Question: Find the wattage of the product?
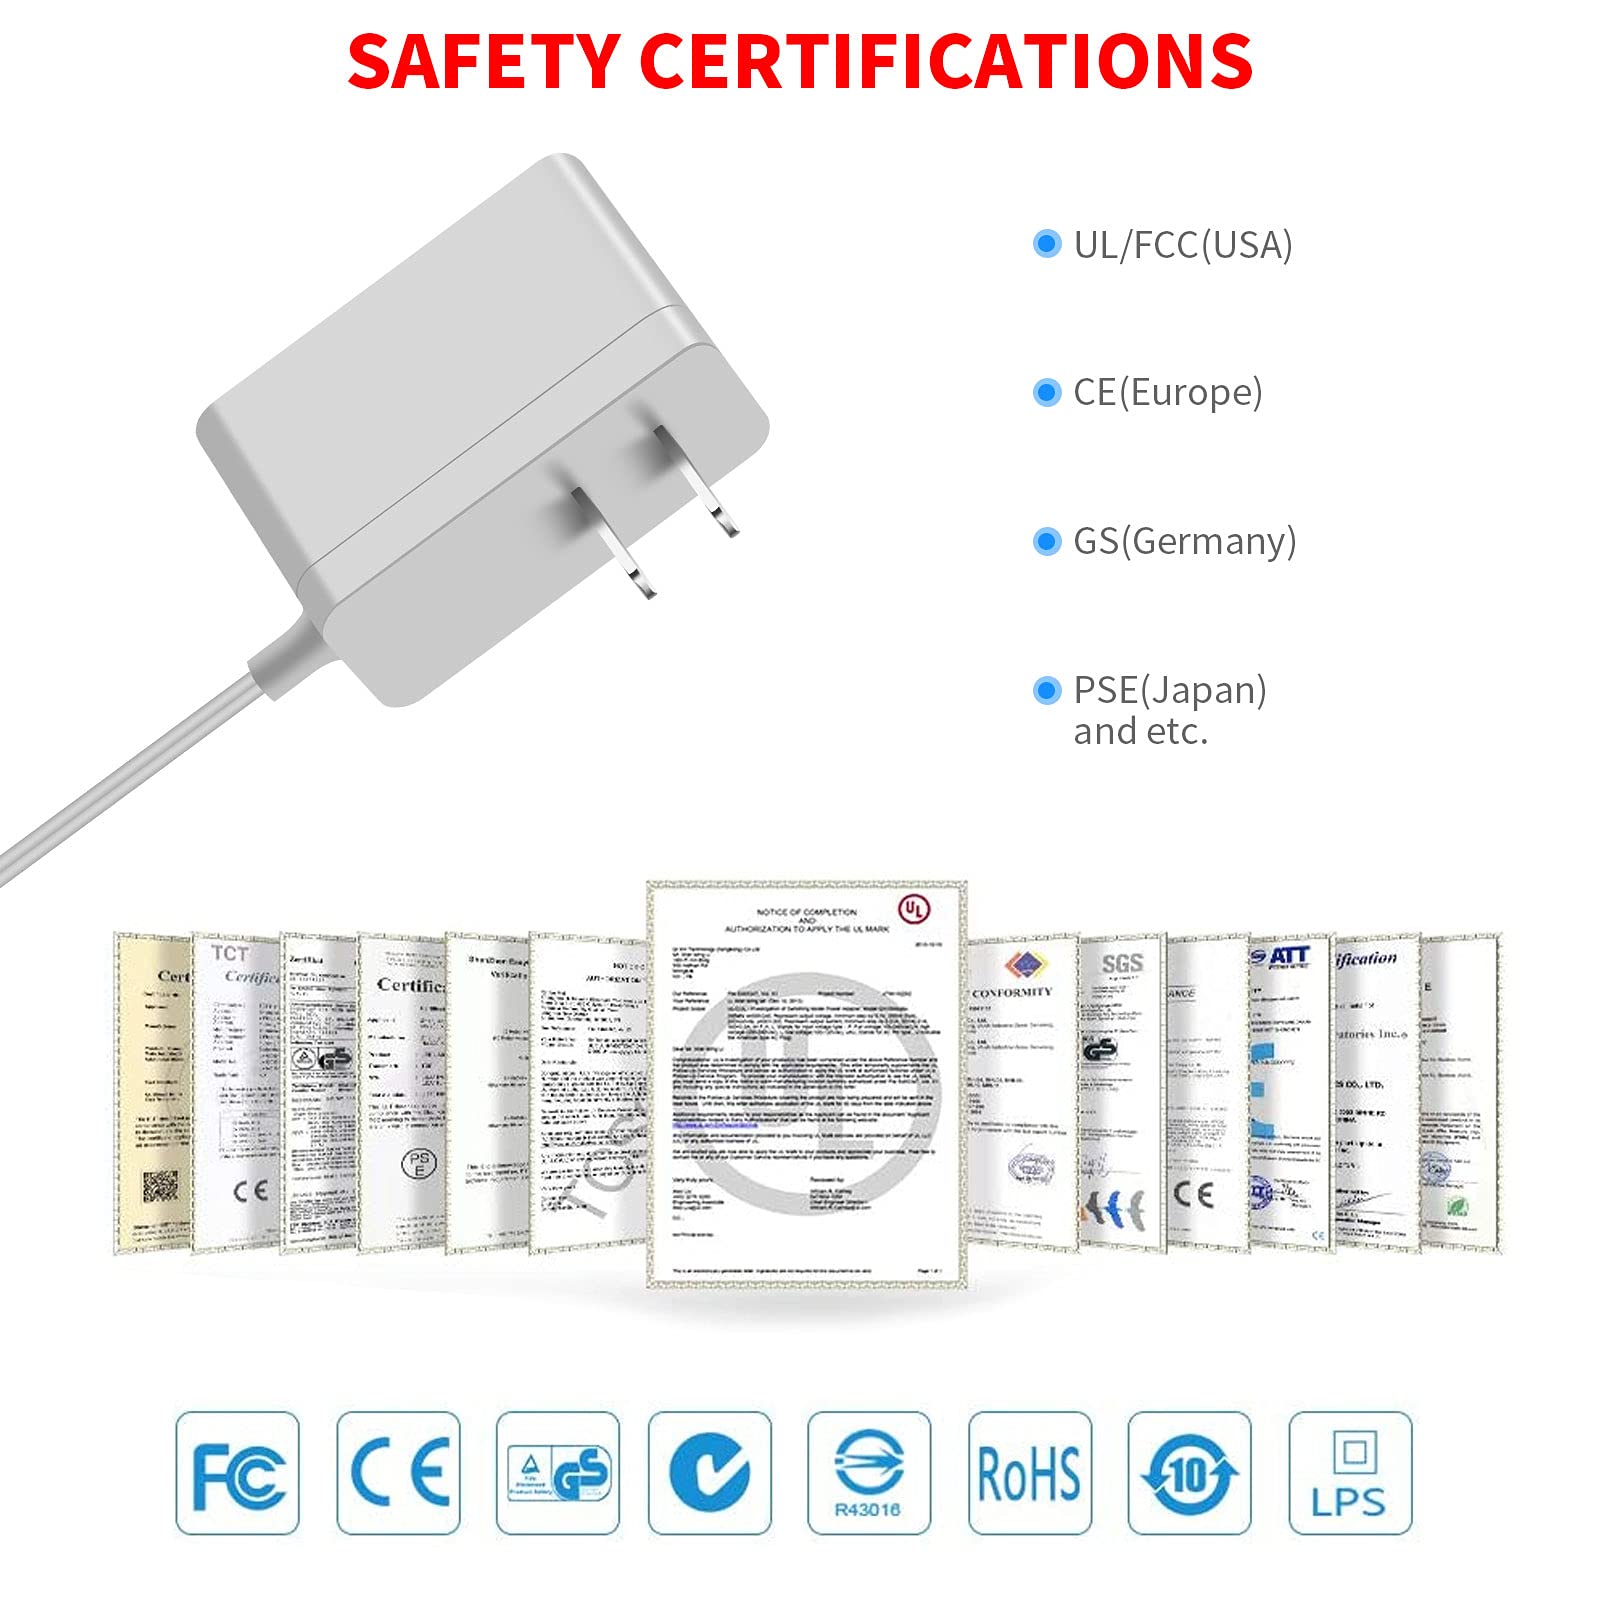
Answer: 9.0 watt